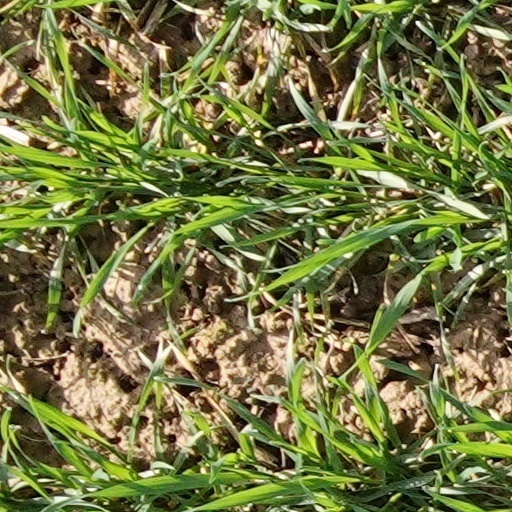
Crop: wheat